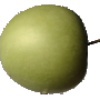
Label: apple_granny_smith